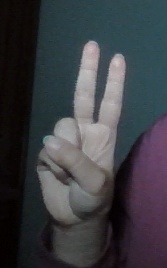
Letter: taa